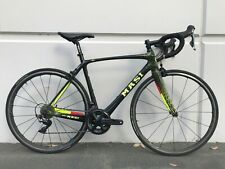
Vehicle type: Bikes